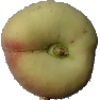
Label: peach_flat